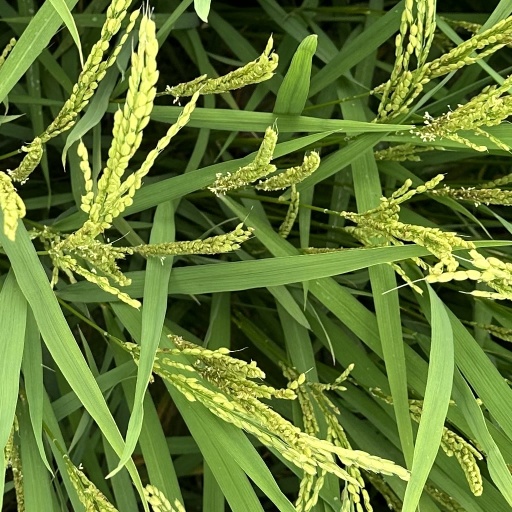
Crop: rice